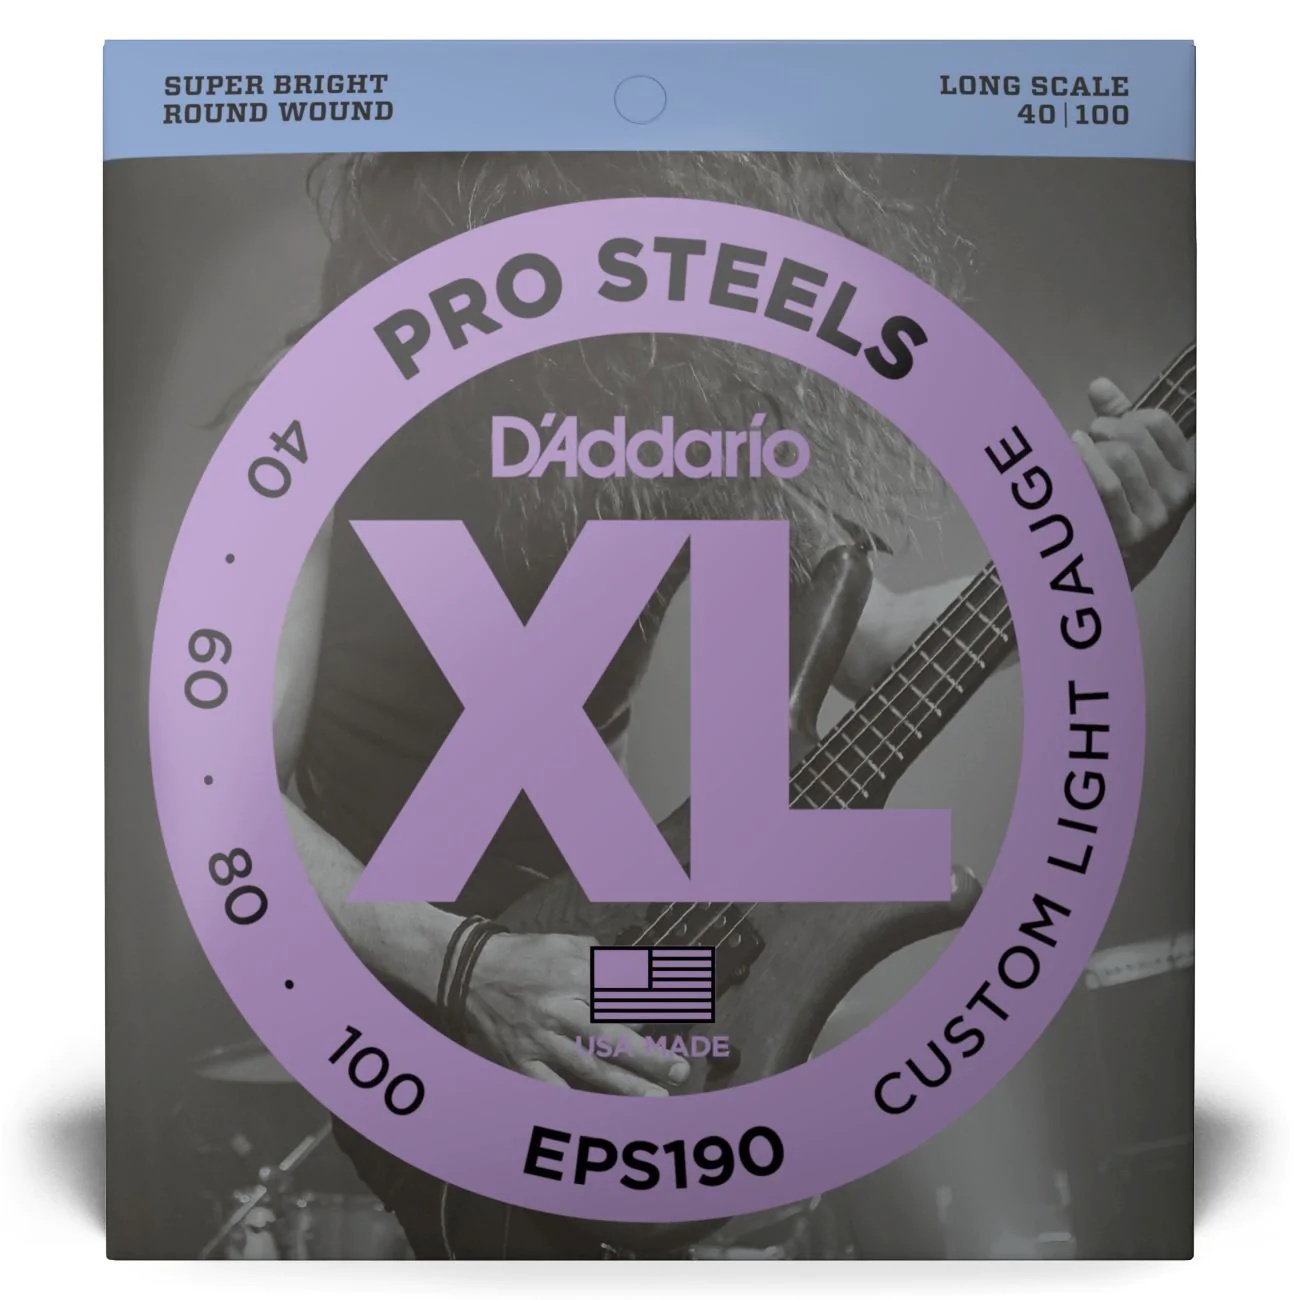
D'Addario EPS190 | XL ProSteels Bass Strings 40-100 Gauge | Custom Light
D'Addario XL ProSteels bass guitar strings utilize an exclusive corrosion-resistant steel alloy that delivers a super bright tone to your sound without introducing shrill overtones.
Brand: D'Addario
Category: Arts & Entertainment > Hobbies & Creative Arts > Musical Instrument & Orchestra Accessories > String Instrument Accessories > Guitar Accessories > Guitar Strings > Bass Guitar Strings